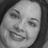
Emotion: happy